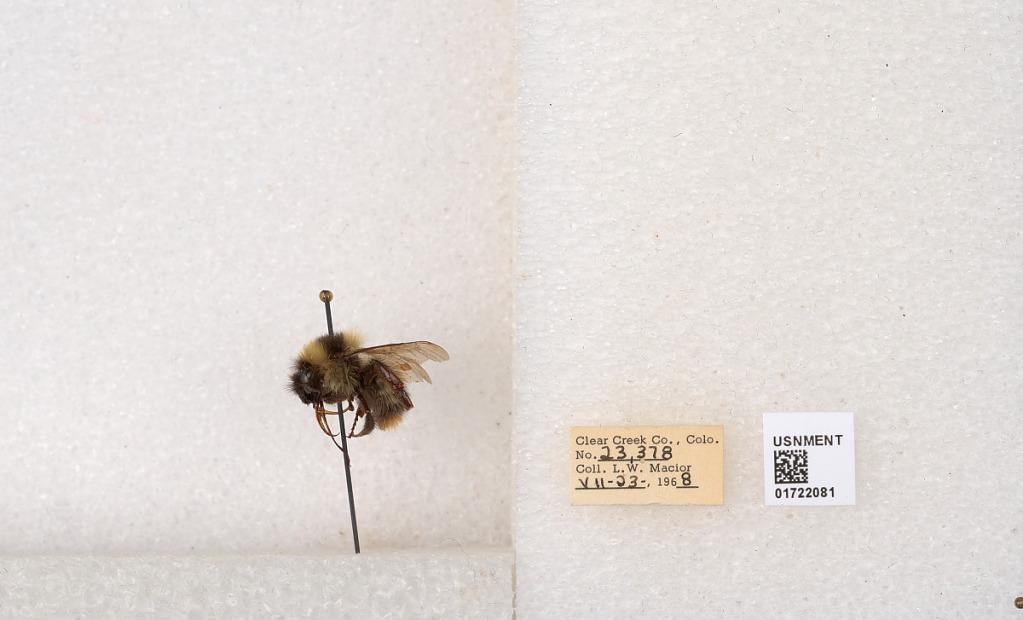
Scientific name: Bombus kirbyellus
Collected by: L. Macior
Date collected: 1968-7-23
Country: United States
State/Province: Colorado
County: Clear Creek
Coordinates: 39.6891, -105.644